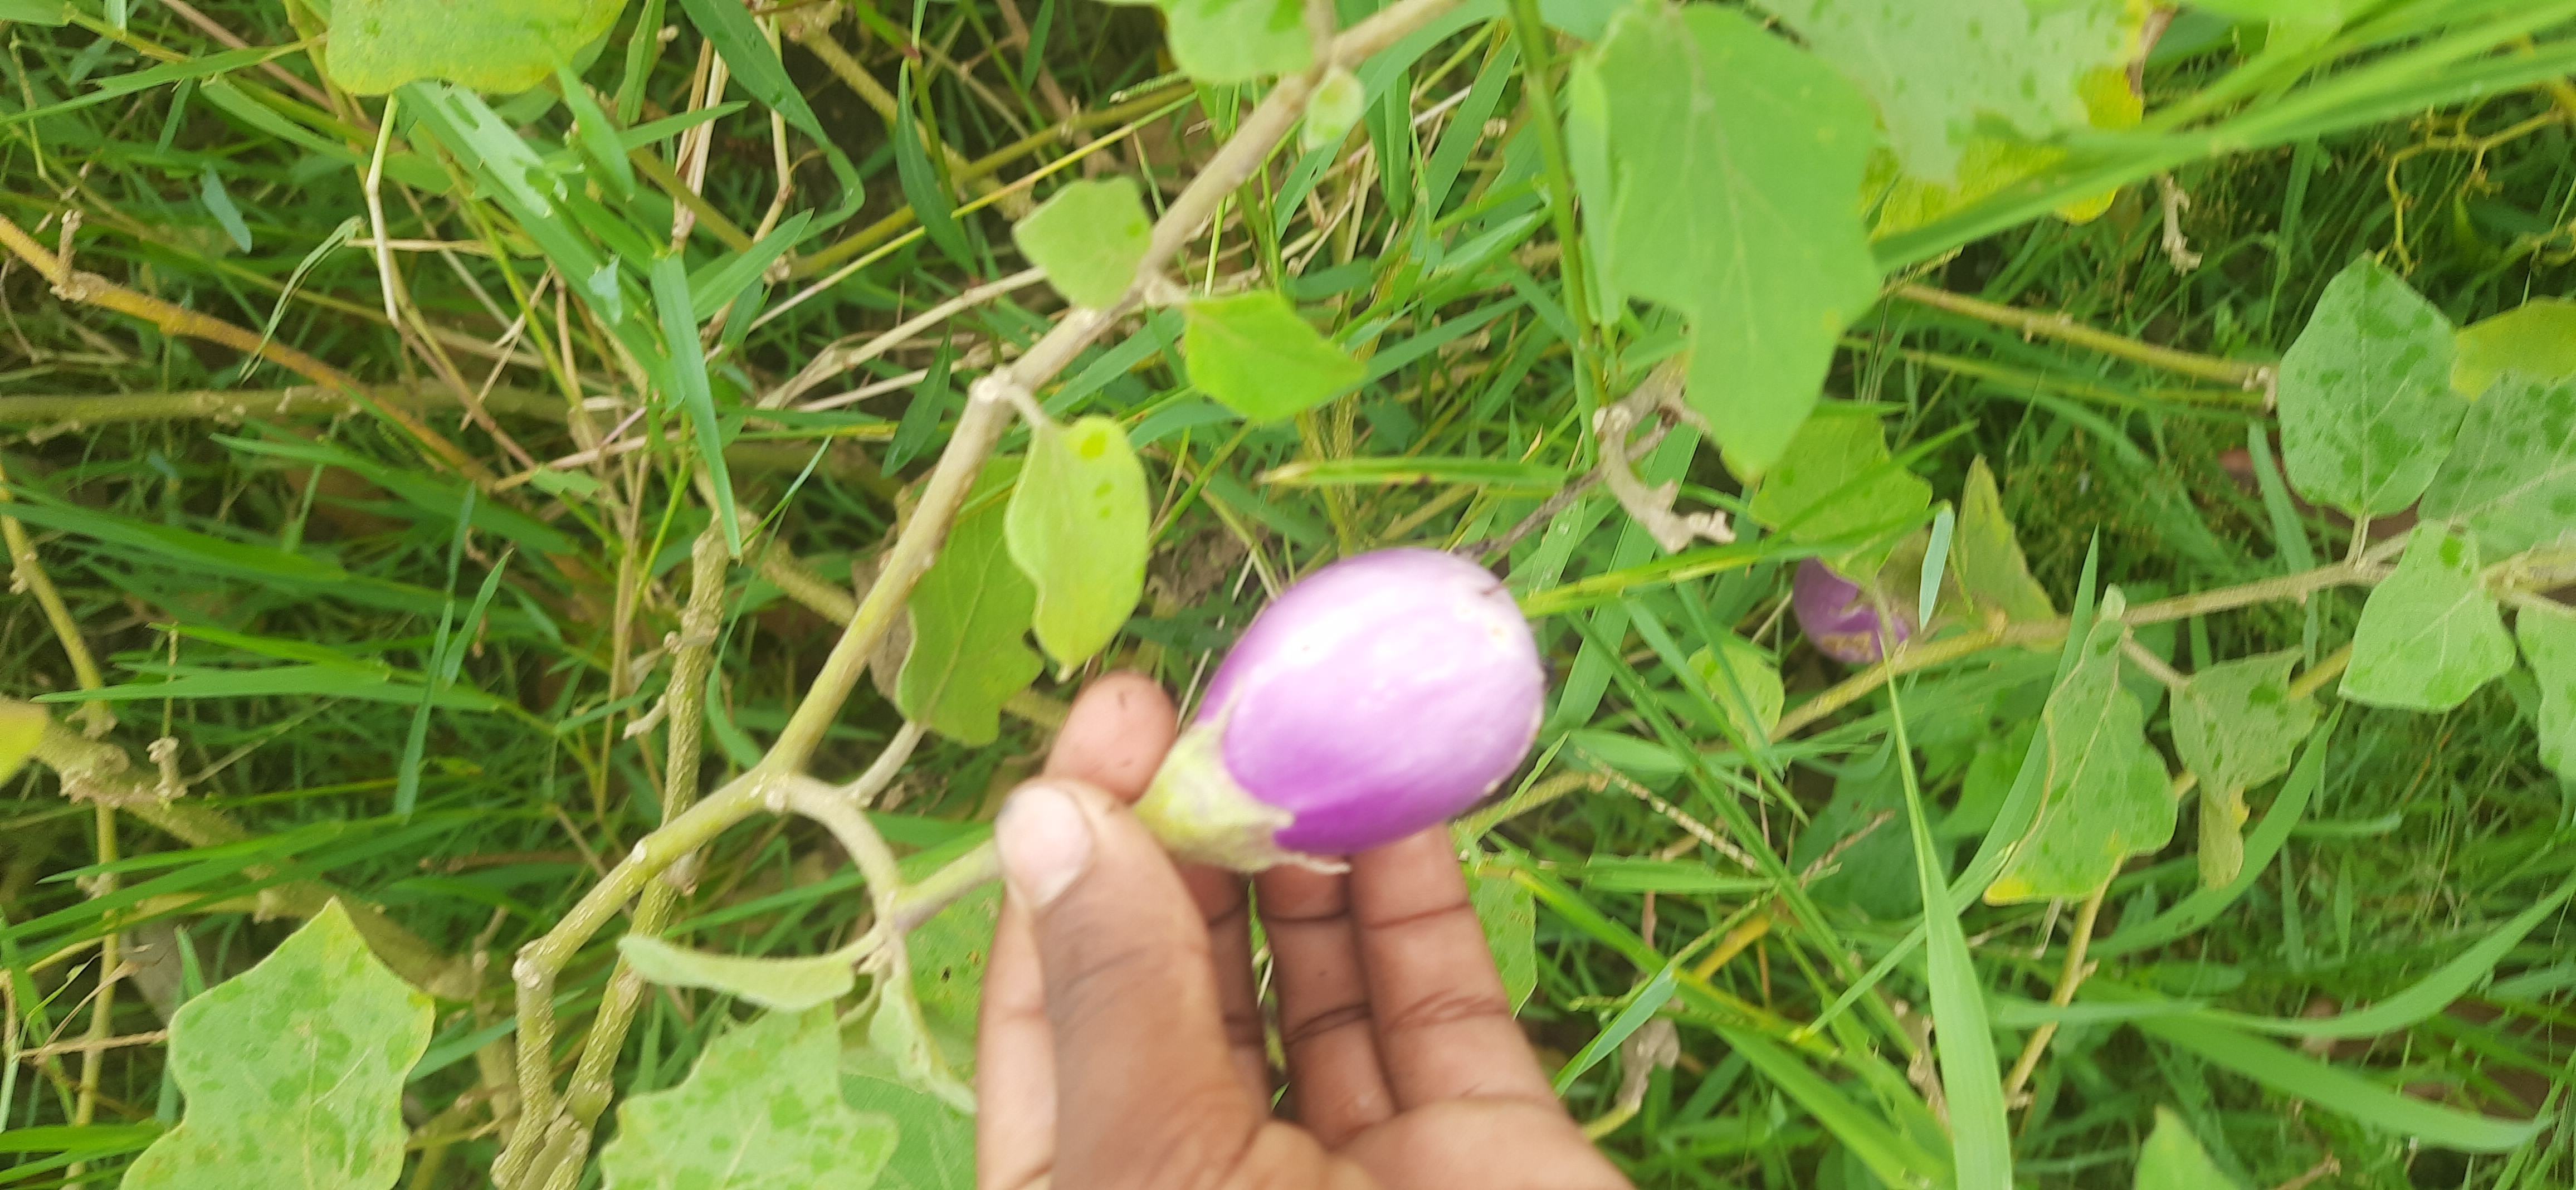
Label: Healty Brinjal